Aberdaron

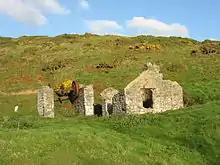
The manganese mine at Nant y Gadwen, which closed in 1927

Bardsey Island, off the mainland, was inhabited in Neolithic times, and traces of hut circles remain. During the 5th century, the island became a refuge for persecuted Christians and a small Celtic monastery existed. Saint Cadfan arrived from Brittany in 516 and, under his guidance, St Mary's Abbey was built. For centuries, the island was important as "the holy place of burial for all the bravest and best in the land". Bards called it "the land of indulgences, absolution and pardon, the road to Heaven and the gate to Paradise", and, in medieval times, three pilgrimages to Bardsey Island were considered to be of equivalent benefit to the soul as one to Rome. In 1188, the abbey was still a Celtic institution but, by 1212 it belonged to the Augustinians. Many people still walk to Aberdaron and Uwchmynydd each year in the footsteps of the saints, although only ruins of the old abbey's 13th-century bell tower remain today. A Celtic cross amidst the ruins commemorates the 20,000 saints reputed to be buried on the island.